Sobekhotep III

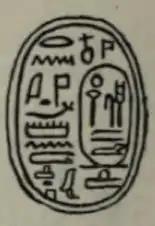
Scarab of Sobekhotep III giving the name of his father, god's father Mentuhotep.

The family of the king is known from several sources. A monument from Sehel Island shows Sobekhotep with his father Mentuhotep, his mother was king's mother Iuhetibu (Yauheyebu), his brothers Seneb and Khakau, and a half-sister called Reniseneb. Reniseneb was a daughter of Iuhetibu and her second husband Dedusobek.